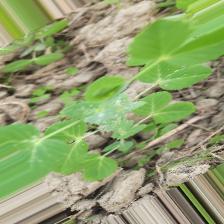
Label: Powdery Mildew